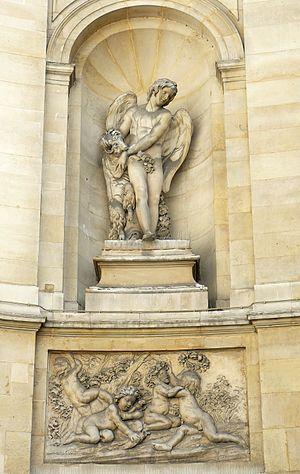
Fontaine des Quatre-Saison - Edmé Bouchardon - 1745 - Paris 7ème - Partie gauche, détail